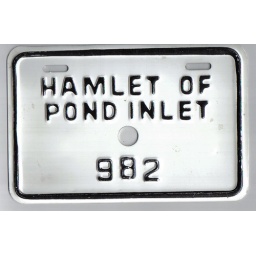
This high arctic community in Nunavut issued these black on white plates to snowmobiles. black on orange to ATV's.